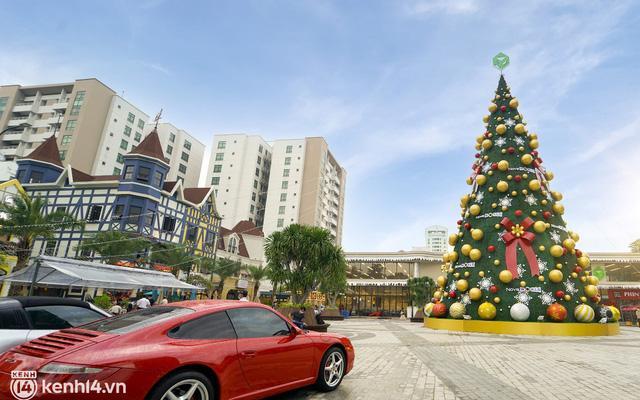
có những dãy nhà cao tầng xuất hiện ở phía bên trái của bức ảnh